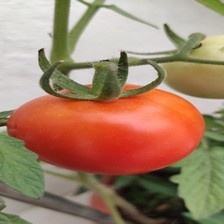
Label: tomato